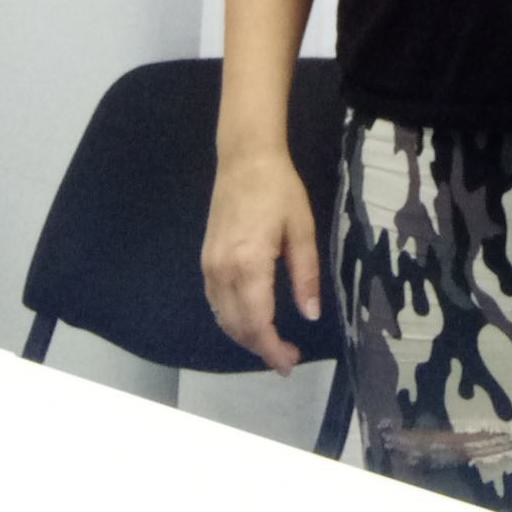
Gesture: no_gesture